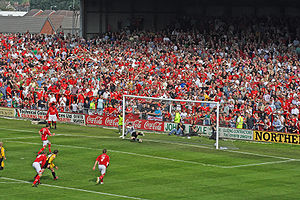
Fodbold / Regler / Forseelser
En spiller scorer på et straffespark efter en forseelse er begået i straffesparksfeltet
Fodbold er en holdsport spillet af to hold á 11 spillere, som bruger en bold. Spillet betragtes som den mest udbredte sport i verden og spilles på en rektangulær bane af naturgræs eller kunstgræs. Meningen med spillet er at score ved at få bolden ind i modstanderens mål. Ingen spillere må røre bolden med hænderne inden for banens afmærkede område udover målmændene, der har tilladelse til at spille bolden med hænderne i eget felt. Resten af holdet bruger oftest fødderne til at spille bolden, nogle gange med deres torso eller hoved for at få fat i bolden i luften. Holdet, der har scoret flest mål ved fodboldkampens afslutning, vinder. Hvis stillingen er lige ved spillets afslutning, er fodboldkampen endt uafgjort. I nogle konkurrencer, hvor der skal findes en vinder, kan der blive forlænget spilletid og/eller en straffesparkskonkurrence.